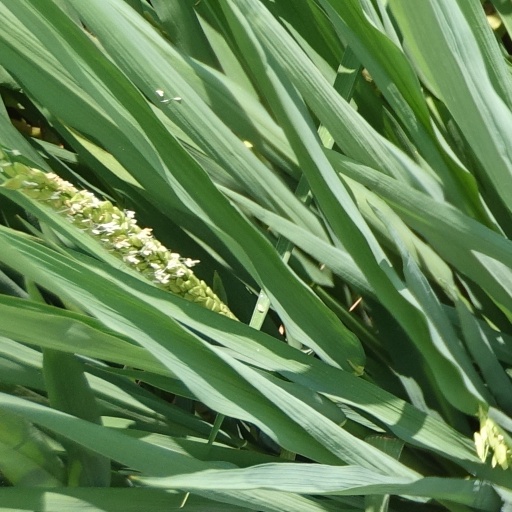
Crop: rice